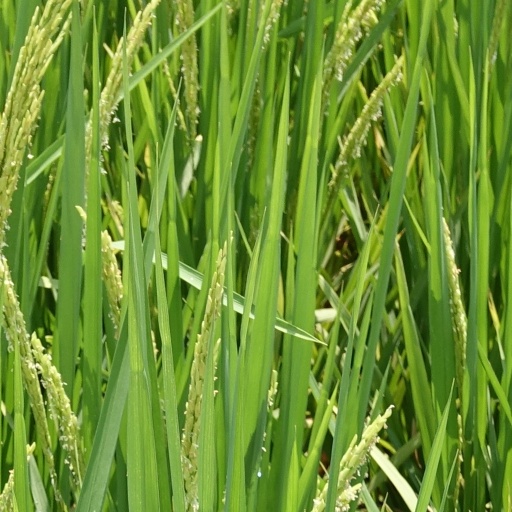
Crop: rice